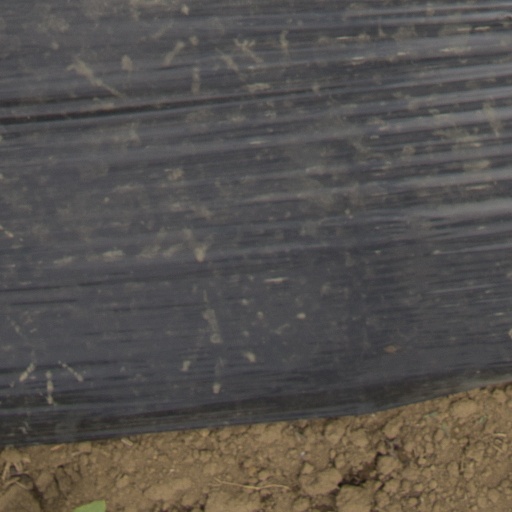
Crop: Jerusalem artichoke